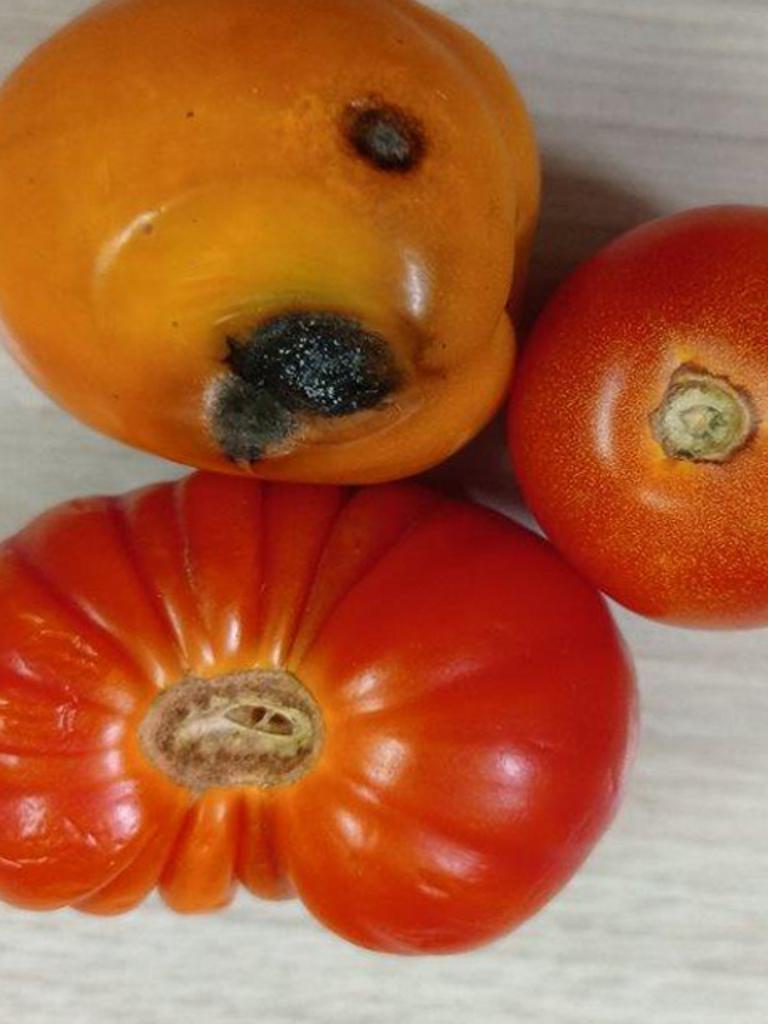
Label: Rotten